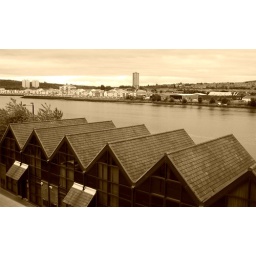
Office blocks overlooking the Tyne. I like the geometry of them against the natural trees and river banks.